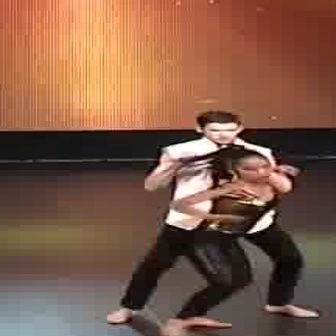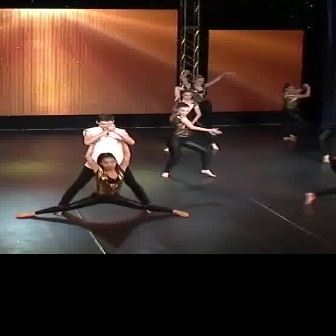
  Please identify the target specified by the bounding box [99,108,313,322] in the first image and locate it in the second image. Return the coordinates in [x_min,y_min,x_max,y_max] format.
Answer: [55,113,155,213]